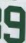
Number: 9